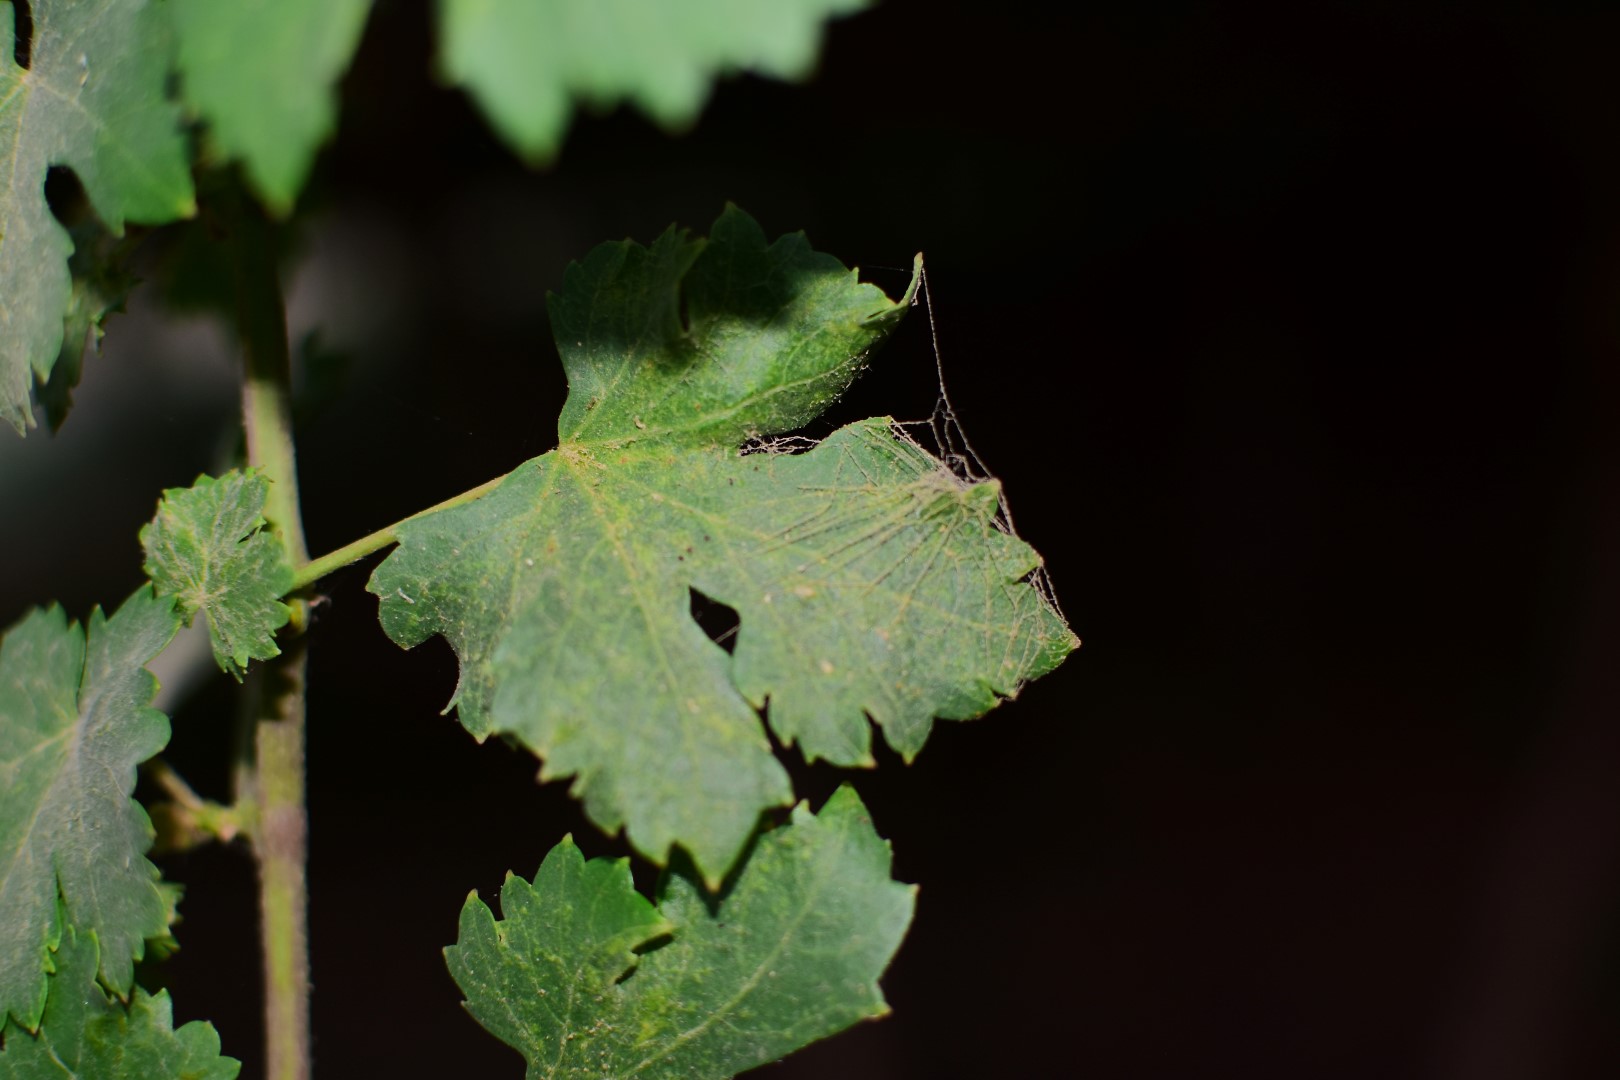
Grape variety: Aswud Balad